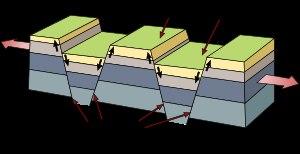
Une extension tectonique est le phénomène de formation des structures issues de l’étirement de la croûte terrestre ou de la lithosphère d’un corps planétaire.